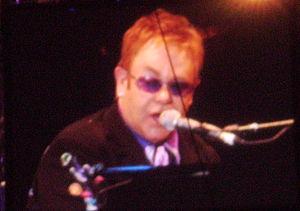
Sleeping with the Past est le vingt-deuxième album studio d'Elton John, sorti en 1989. Il contient les chansons Sacrifice et Whispers.
Blue Moves est le onzième album studio d'Elton John, sorti en 1976.
Candle in the Wind 1997 est un remake de Candle in the Wind enregistré en hommage à la princesse Diana. Sortie en 1997, la chanson est numéro 1 au Royaume-Uni ainsi que dans la plupart des autres pays.